Tristan Dekker

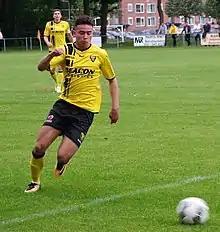
Dekker with VVV-Venlo in 2018

Two years later, on 29 June 2016, Dekker joined VVV-Venlo on a two-year contract with an option for an additional season, reuniting him with former ADO manager Maurice Steijn. On 12 August 2016, aged 18, Dekker made his professional debut in a 2–1 away win over MVV Maastricht in the Eerste Divisie, replacing Torino Hunte in the 89th minute.